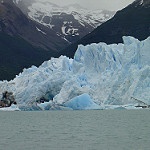
Label: glacier